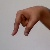
The image shows a hand gesture representing the letter 'Q' in Indian Sign Language.